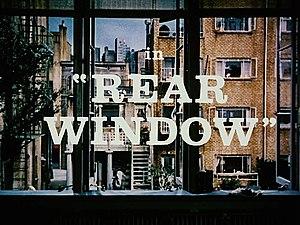
Dans la série d'animation américaine Les Simpson, les épisodes contiennent presque tous des références culturelles, principalement à des films, mais également à des œuvres picturales célèbres, des œuvres musicales, des bandes dessinées, des œuvres littéraires, d'autres séries, des évènements historiques, ou bien encore à des légendes urbaines.
Fenêtre sur cour est un film américain à suspense produit et réalisé par Alfred Hitchcock pour la compagnie Paramount Pictures. Tourné du 23 novembre 1953 au 13 janvier 1954 aux studios Paramount à Los Angeles, il est sorti en août 1954 aux États-Unis et le 1ᵉʳ avril 1955 en France. Il a été présenté à la Mostra de Venise de 1954.
Sir Alfred Hitchcock [ˈælfɹɪd ˈhɪt͡ʃkɒk] est un réalisateur, scénariste et producteur de cinéma britannique né le 13 août 1899 à Leytonstone et mort le 29 avril 1980 à Bel Air.